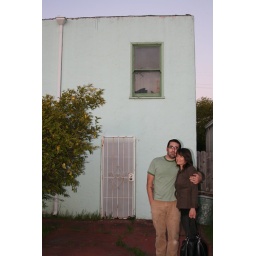
The door on the ground level (with the security gate) goes into the garage. The window above is in the first bedroom.